Baháʼí World Centre buildings

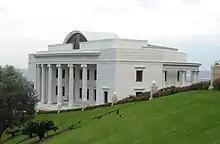
The International Teaching Centre Building

Built in the third stage of the building of the Arc, the International Teaching Centre Building is where the International Teaching Centre is based. The architect was Hossein Amanat. Its construction was announced in 1987 and it was completed in 2000.